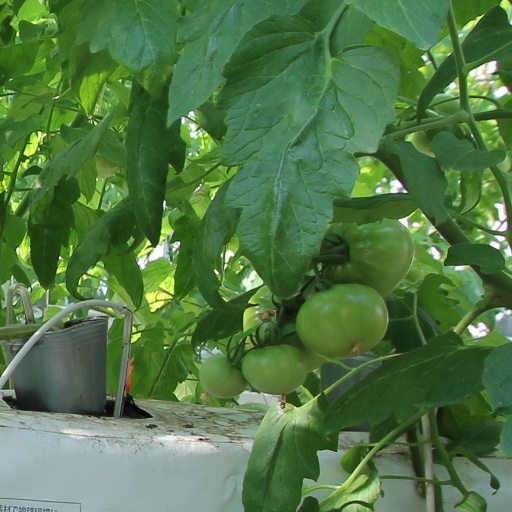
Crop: tomato